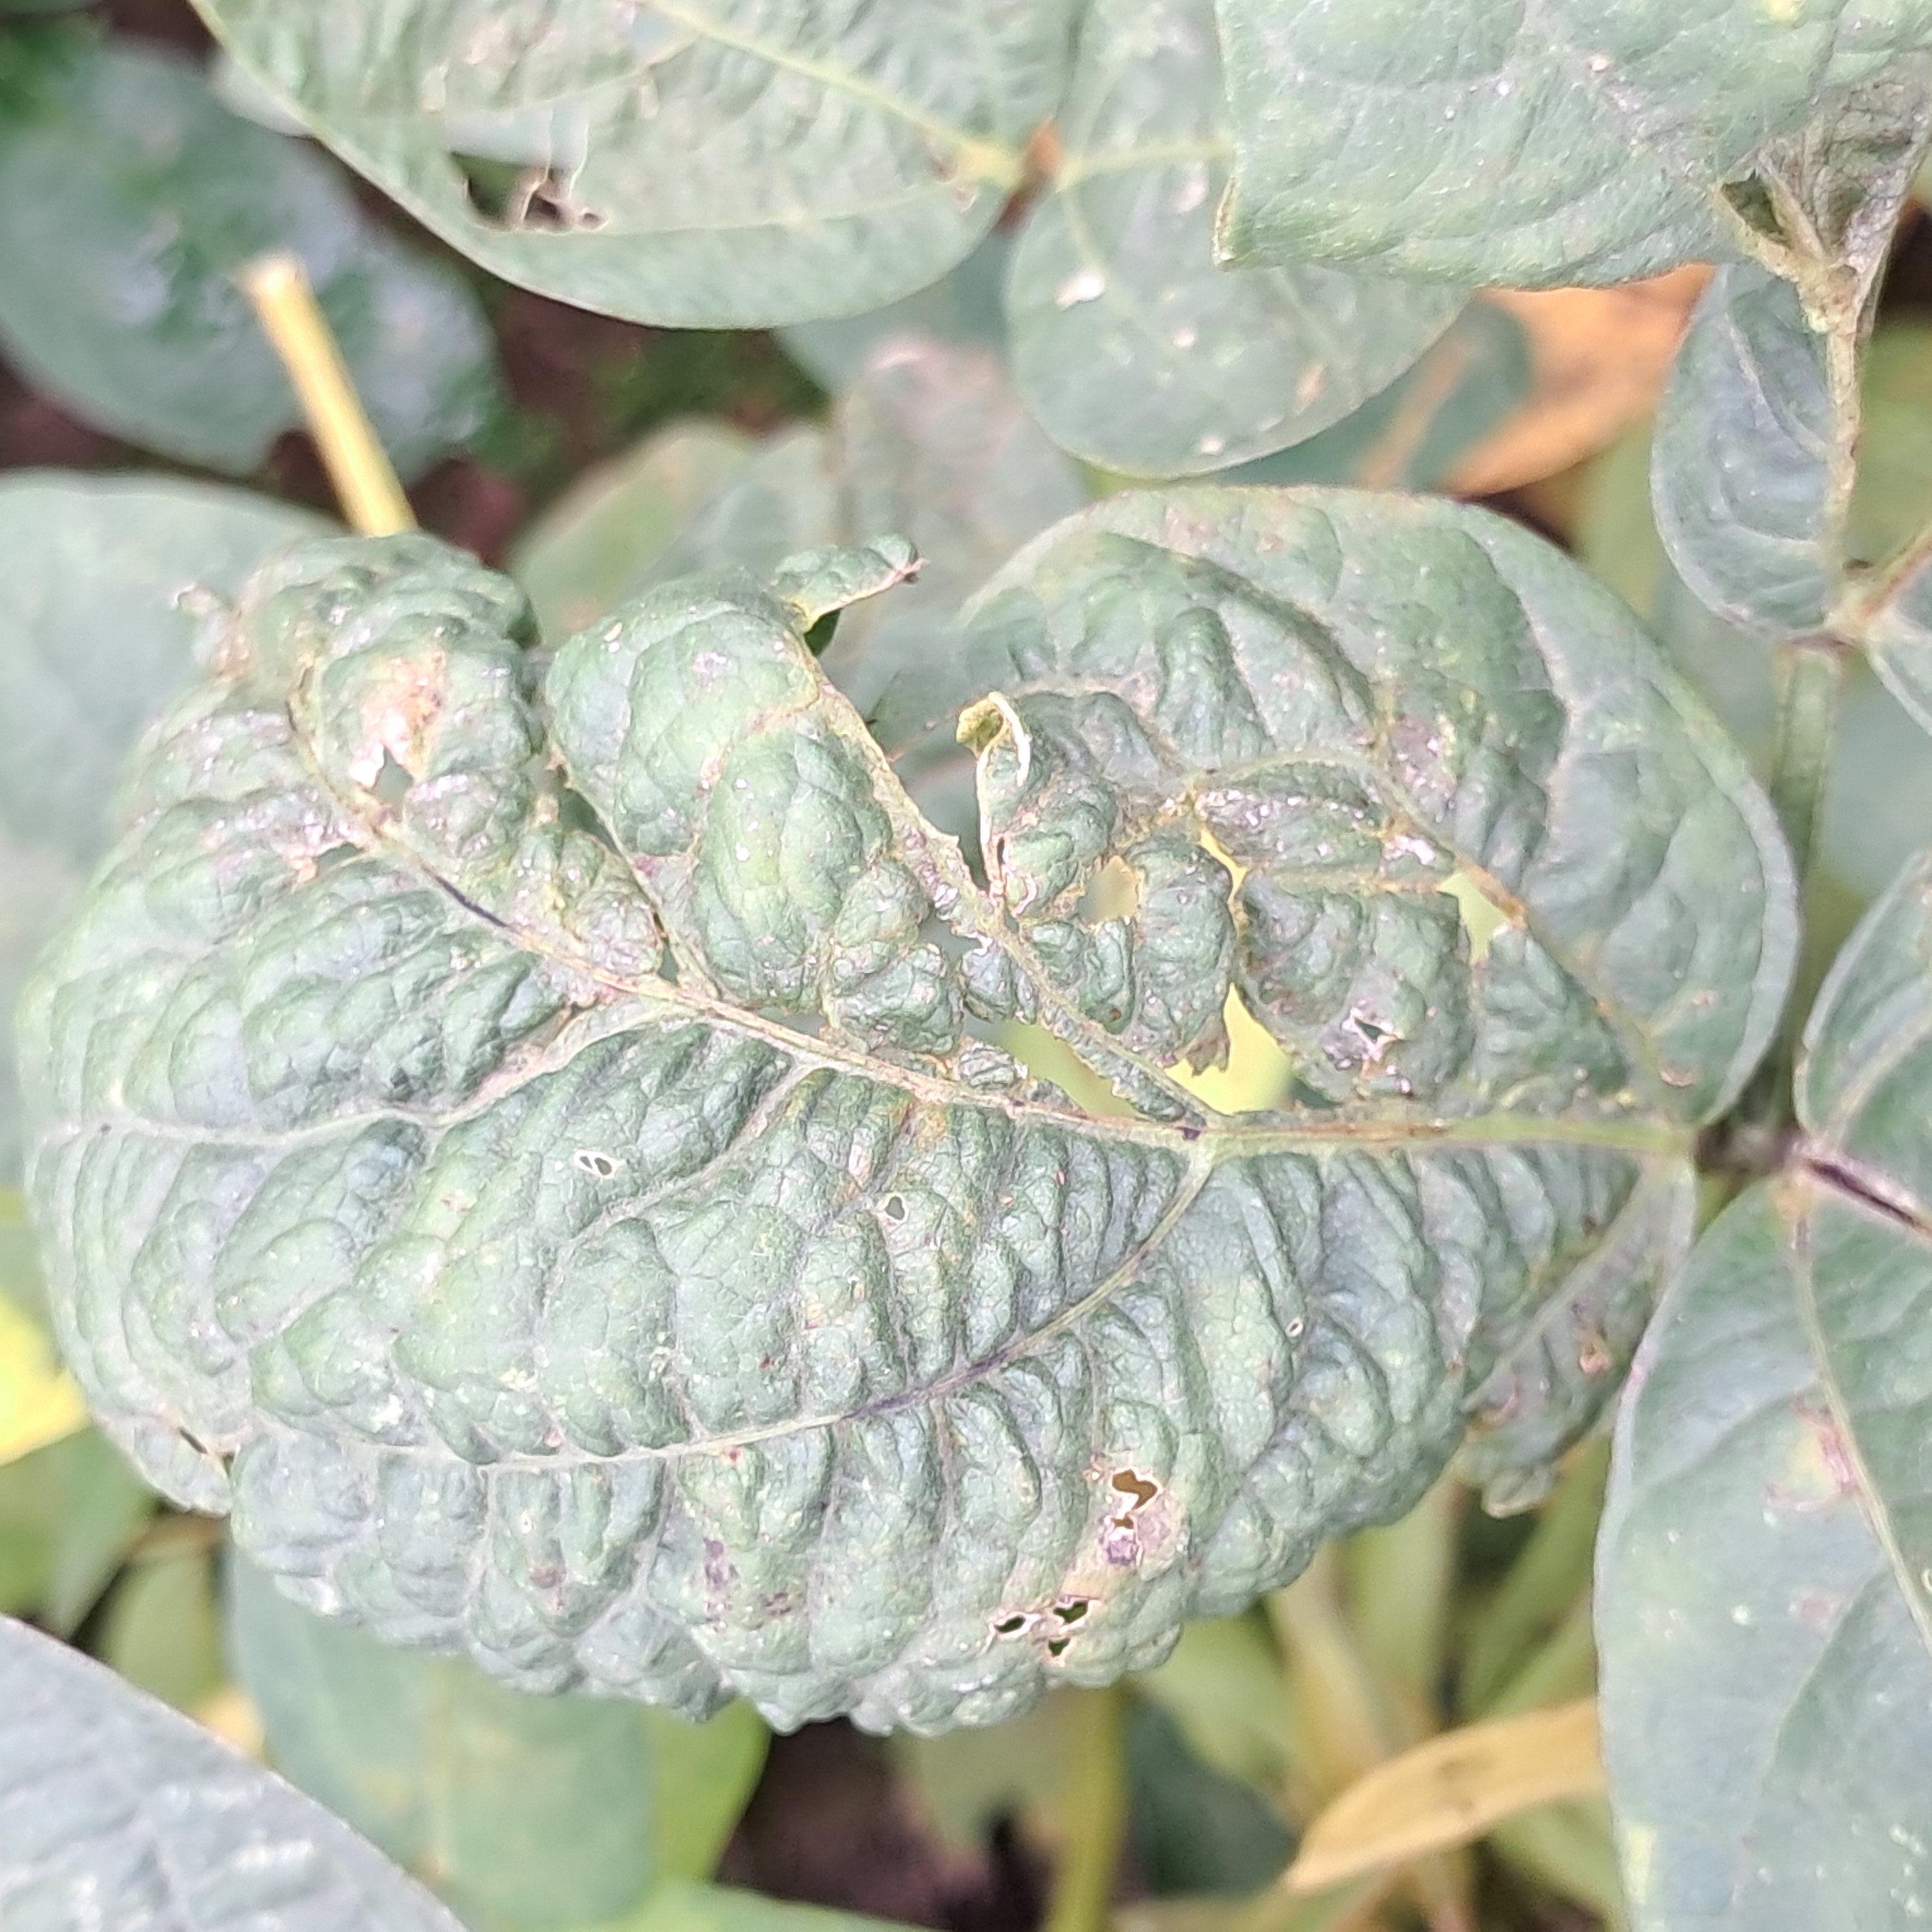
Label: Mosaic